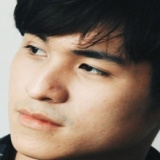
diễn viên Đỗ Nhật Trường